Handcrafts and folk art in Michoacán

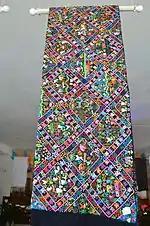
Heavily embroidered rebozo by Maria Cristina Barriga of Tzintzuntzan at the Feria de Rebozo in Tenancingo

Textile production in Michoacan includes embroidery, back strap and foot-pedal loom weaving, and crochet. Weaving dates back to the pre Hispanic period, when cotton, ixtle and even feathers and rabbit were used to create cloth and other textiles. All weaving was done on back strap looms, and the relatively narrow cloth stitched together when wider pieces were need to items such as huipils and blankets. The Spanish brought sheep and wool was added alongside the native fibers. They also introduced the framed pedal loom, which allows the creation of wider, thicker and longer pieces. The arrival of the Spanish also introduced new designs, such as horses appearing in weavings. Textile work is still passed on from generation to generation in indigenous communities in the state and is an important source of income for these families.